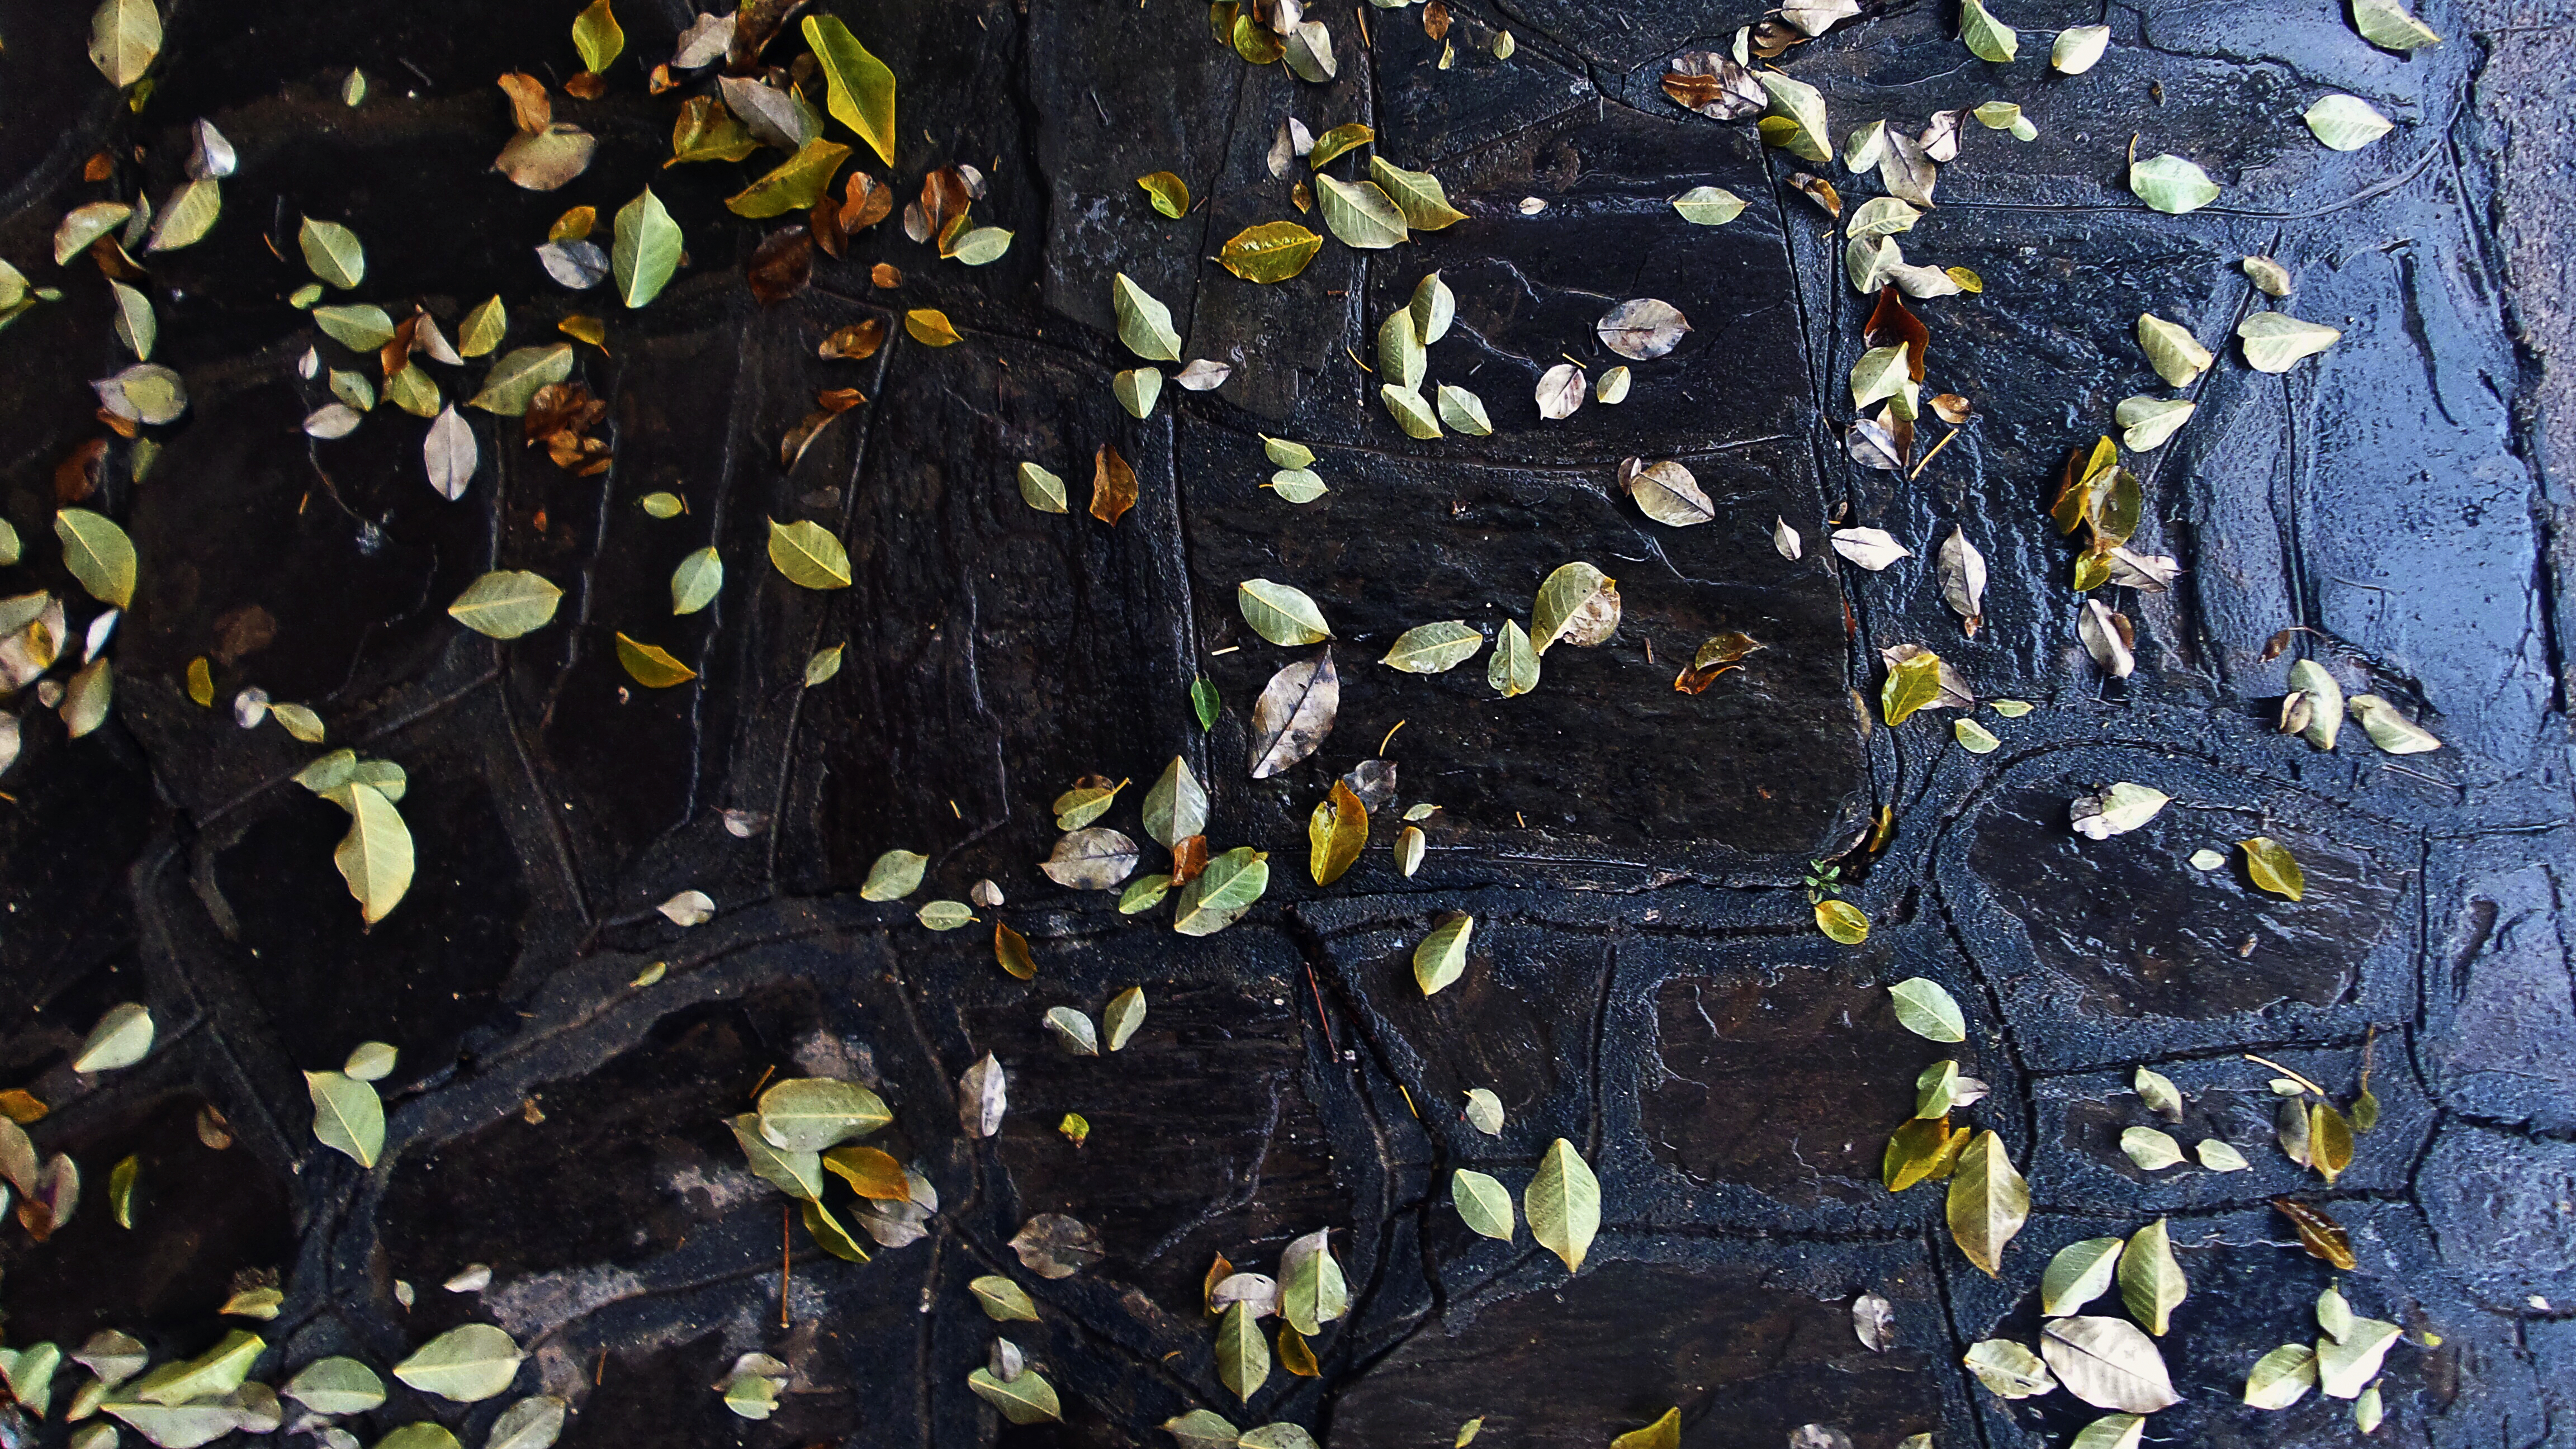
rain, leaves, autumn, floor, yellow, leaf, tree, plant, organism, pattern, water lily